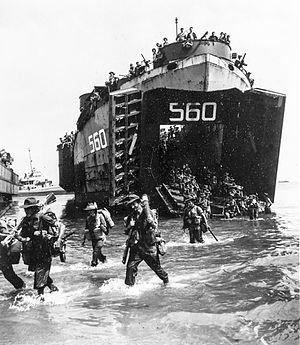
La bataille de Labuan oppose les forces australiennes et japonaises durant la campagne de Bornéo lors de la Seconde Guerre mondiale. Elle se déroule du 10 au 21 juin 1945 en Malaisie sur l’île de Labuan et s’inscrit dans le cadre de l'invasion australienne du Nord de Bornéo. Engagée sur l'initiative des forces alliées, elle a pour but de prendre le contrôle de la baie de Brunei, base de soutien stratégique pour de futures offensives sur l'île de Bornéo.